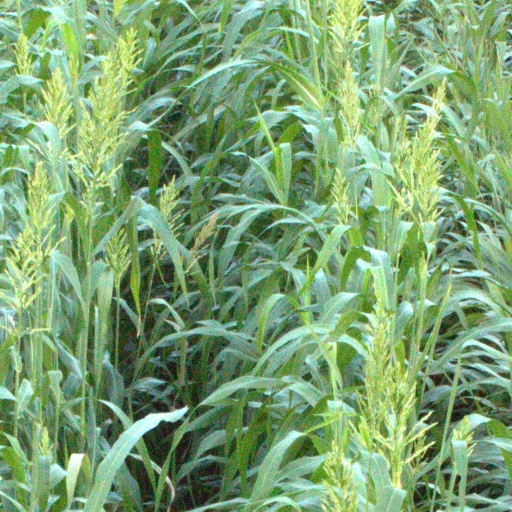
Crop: sorghum